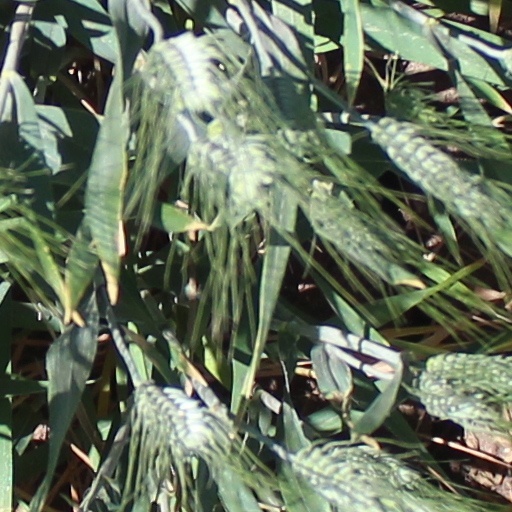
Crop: wheat